University of North Dakota

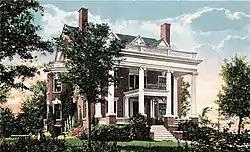
Original President's Mansion

UND was founded in 1883, six years before North Dakota became a state. UND was founded with a liberal arts foundation and expanded to include scientific research. Grand Forks native George H. Walsh submitted the bill to the Territorial Legislature of Dakota Territory that called for the new state of North Dakota's university to be in Grand Forks. The first classes were held on September 8, 1884. The first building at UND, Old Main, housed all classrooms, offices, dorm rooms, and a library. In the 1880s, UND consisted of only a few acres of property, surrounded by farms and fields, nearly two miles west of the city of Grand Forks. Students living off campus had to take a train or a horse and carriage bus, dubbed the "Black Maria", from downtown to the campus.